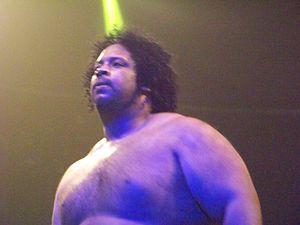
Wayne Hardnett, dit Bone Crusher, est un rappeur américain, né le 23 août 1971 à Atlanta. Il est issu de la scène sudiste et du mouvement crunk d'Atlanta.